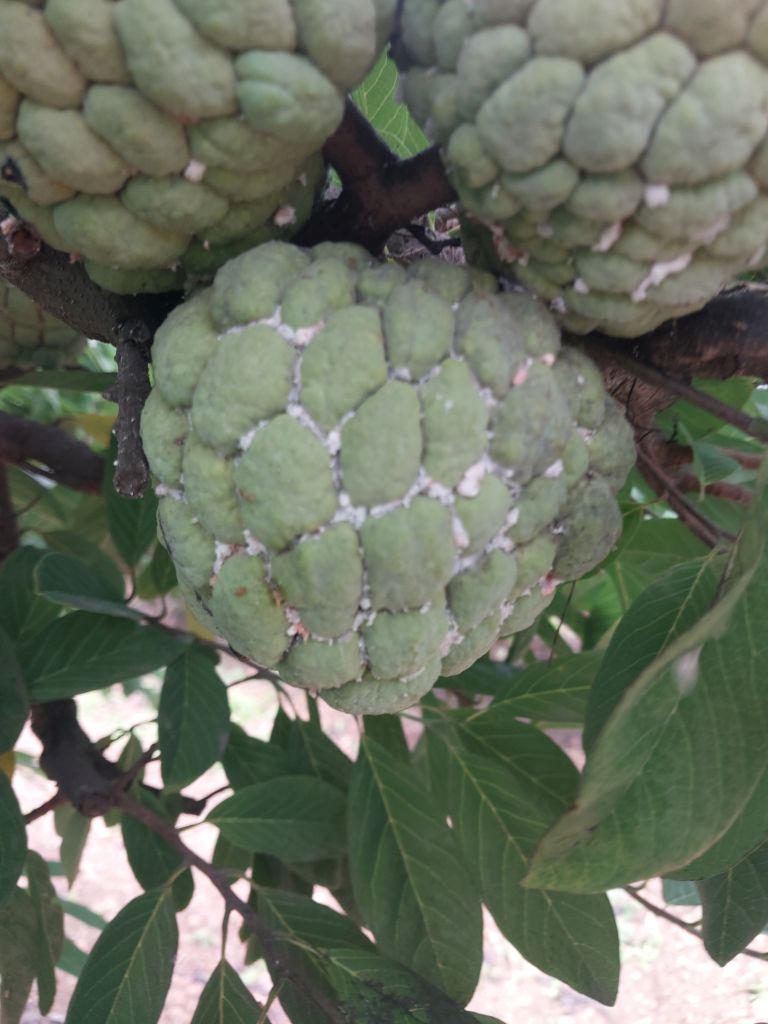
Disease label: Mealy Bug